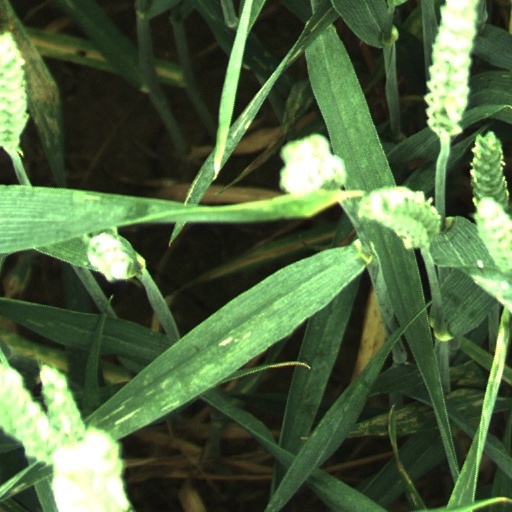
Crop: wheat